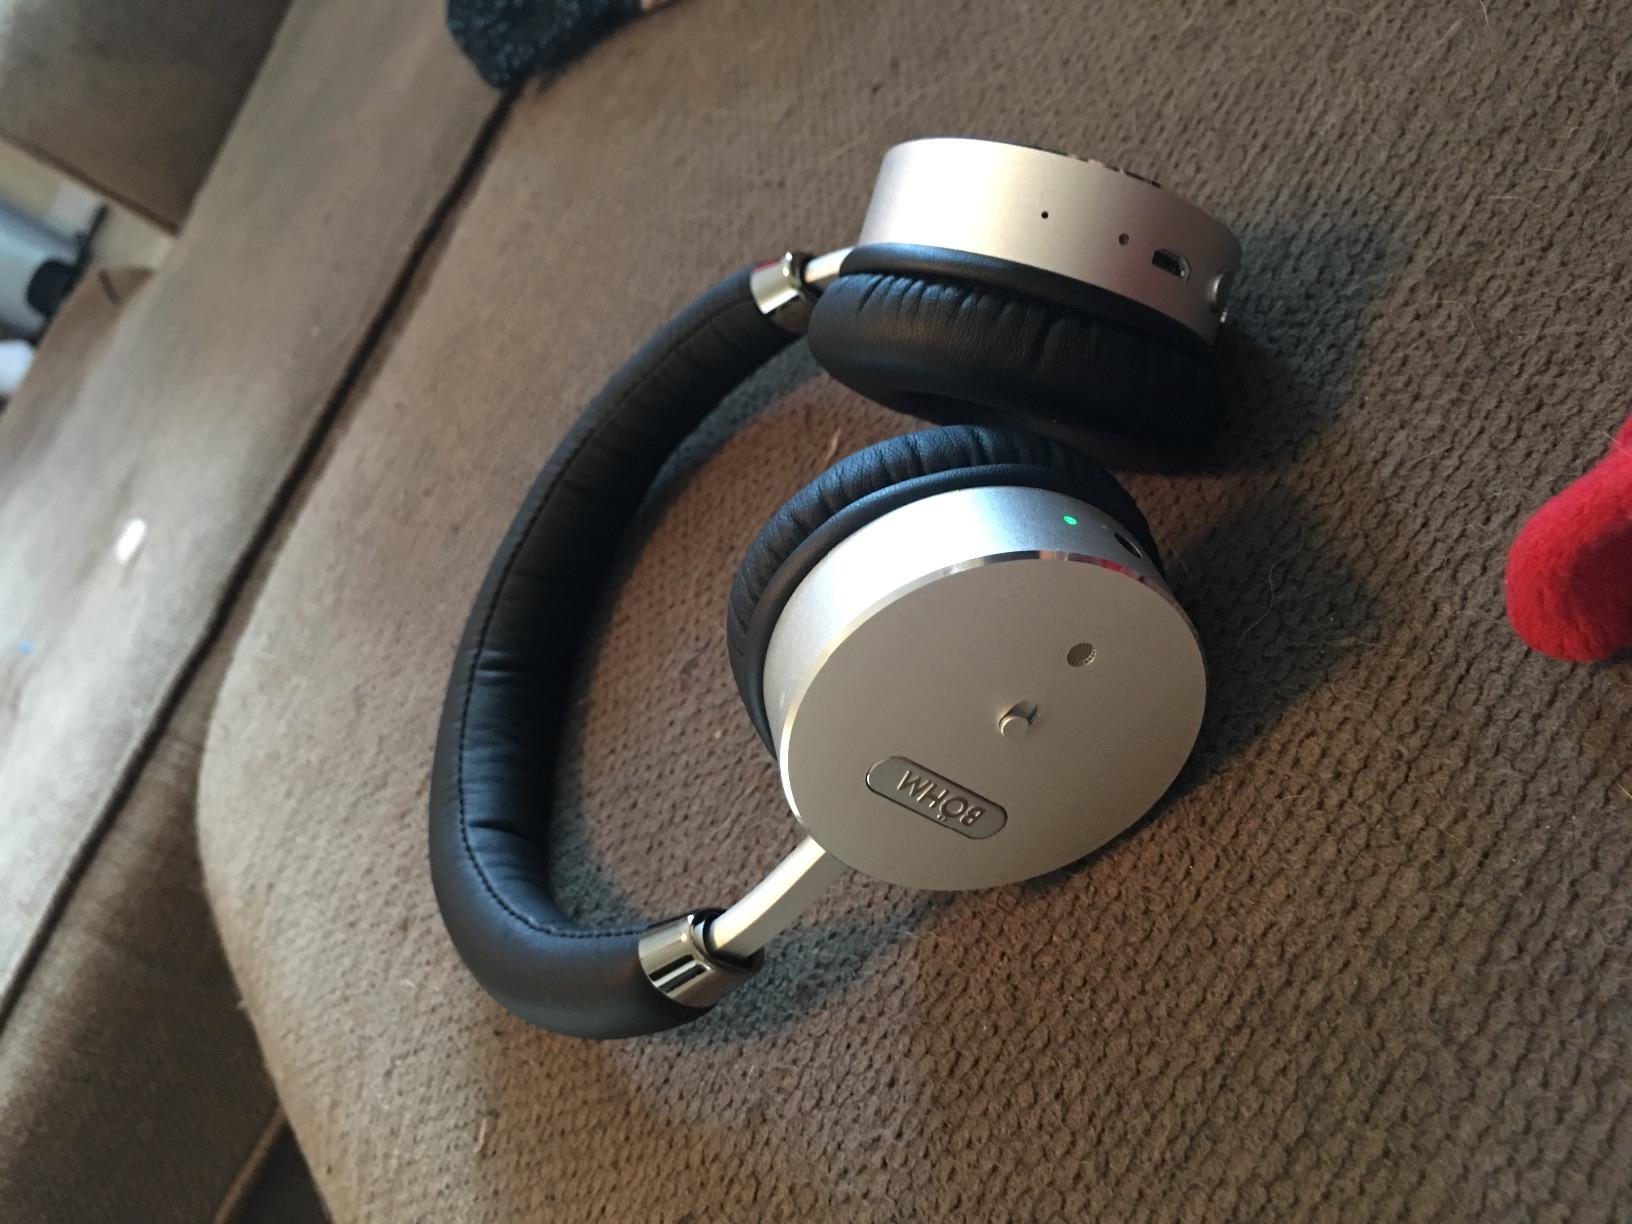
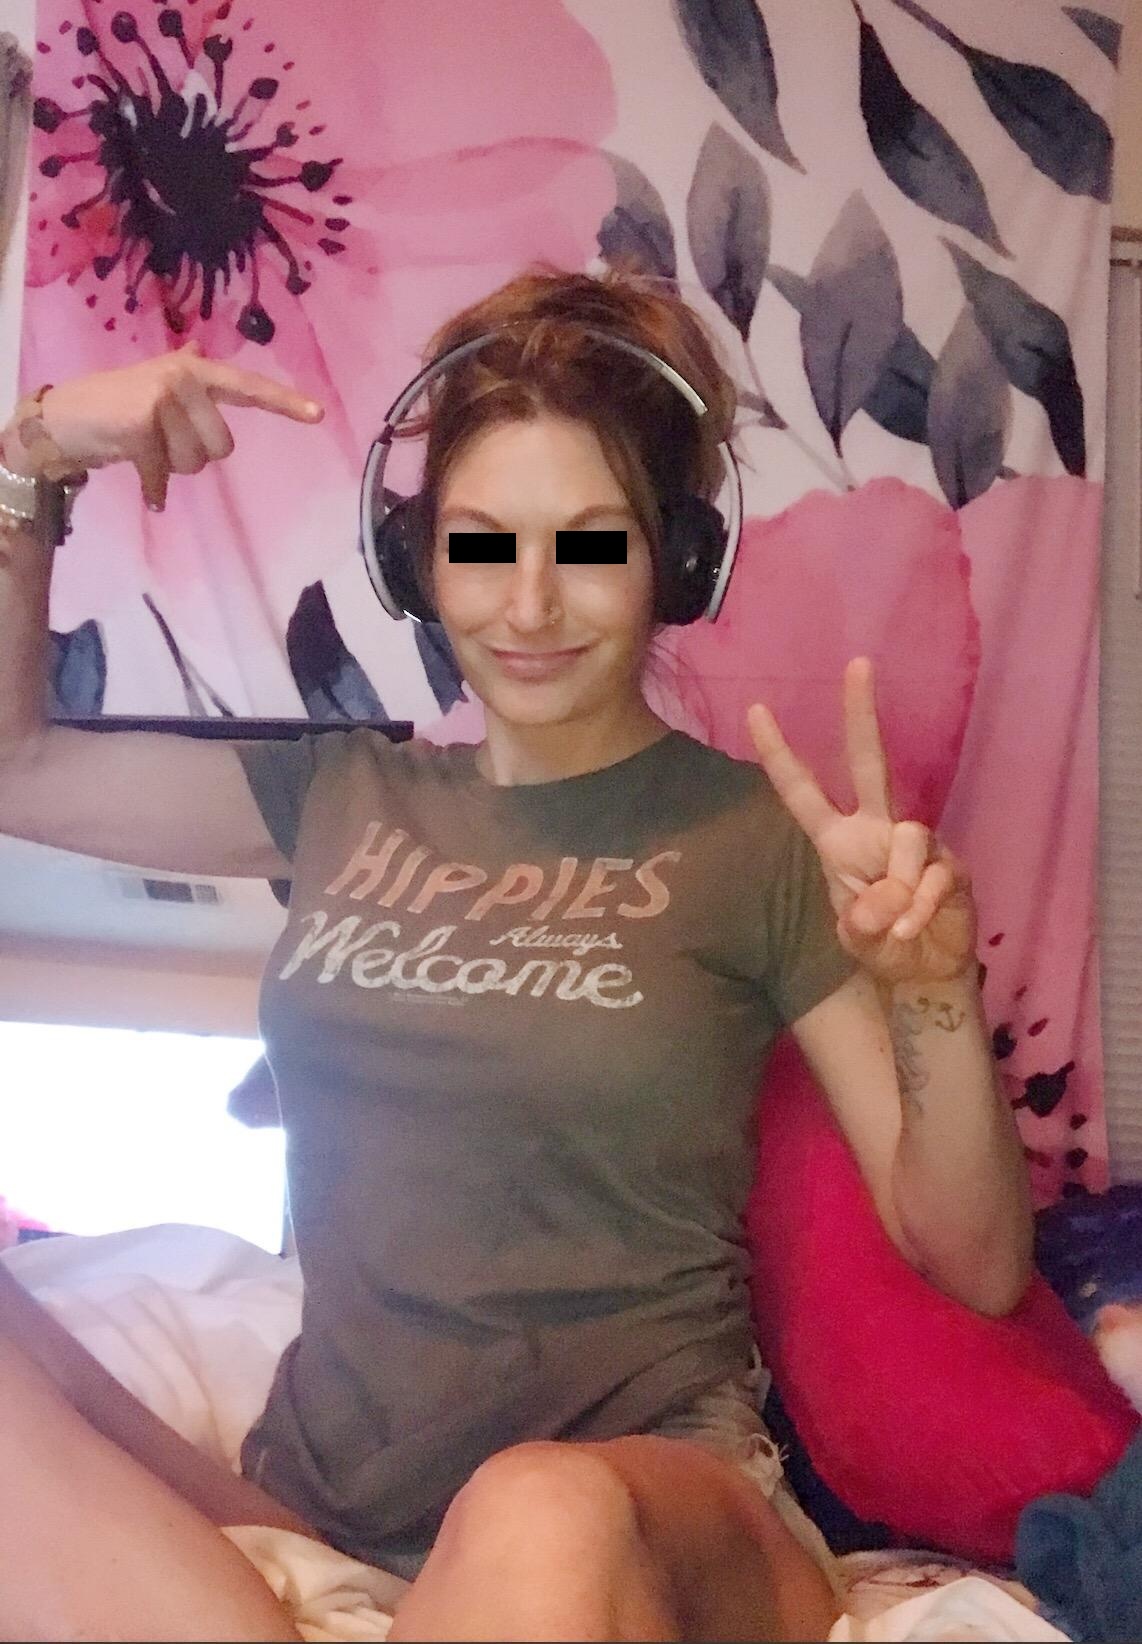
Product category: headphones
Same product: no